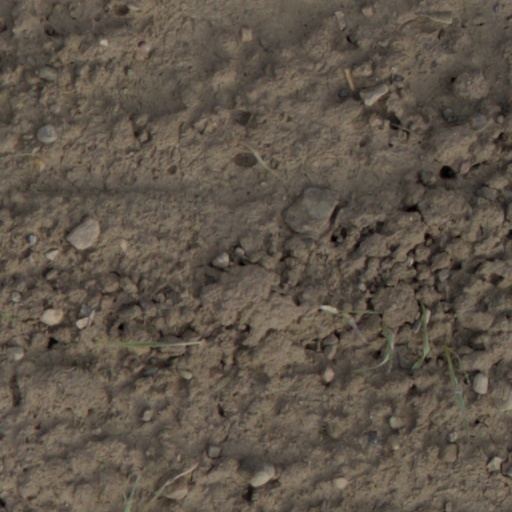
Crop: wheat